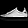
Label: Sneaker